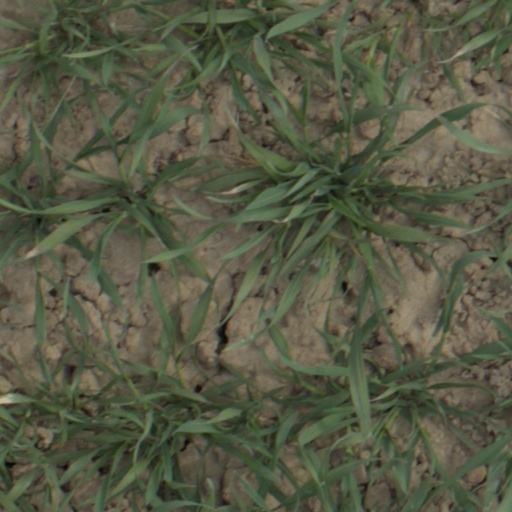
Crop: wheat